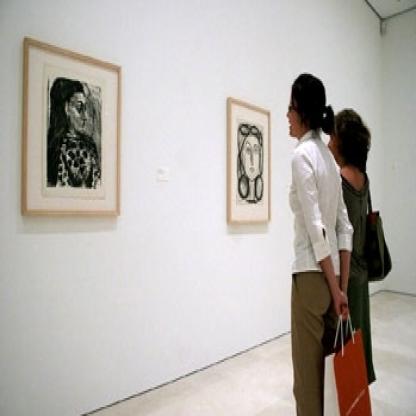
Scene: Indoor